Maximiliano Hurtado

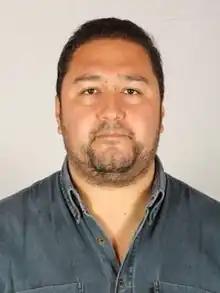

Maximiliano Hurtado Roco (born 1984) was an elected member of the Chilean Constitutional Convention.